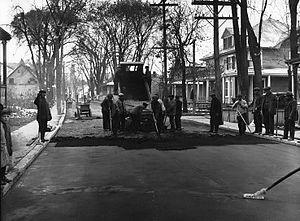
Photographie Ouvriers étendant de l'asphalte, Sault au Récollet, QC, vers 1930, Anonyme, Plaque sèche à la gélatine, 20 x 25 cm
Sault-au-Récollet est un quartier de référence et une ancienne municipalité de l'île de Montréal situé dans l'arrondissement Ahuntsic-Cartierville de la ville de Montréal.
Un finisseur est un engin mobile destiné à appliquer les enrobés bitumineux sur les chaussées.